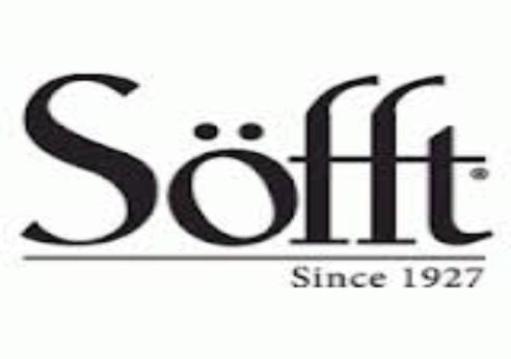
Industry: Clothes